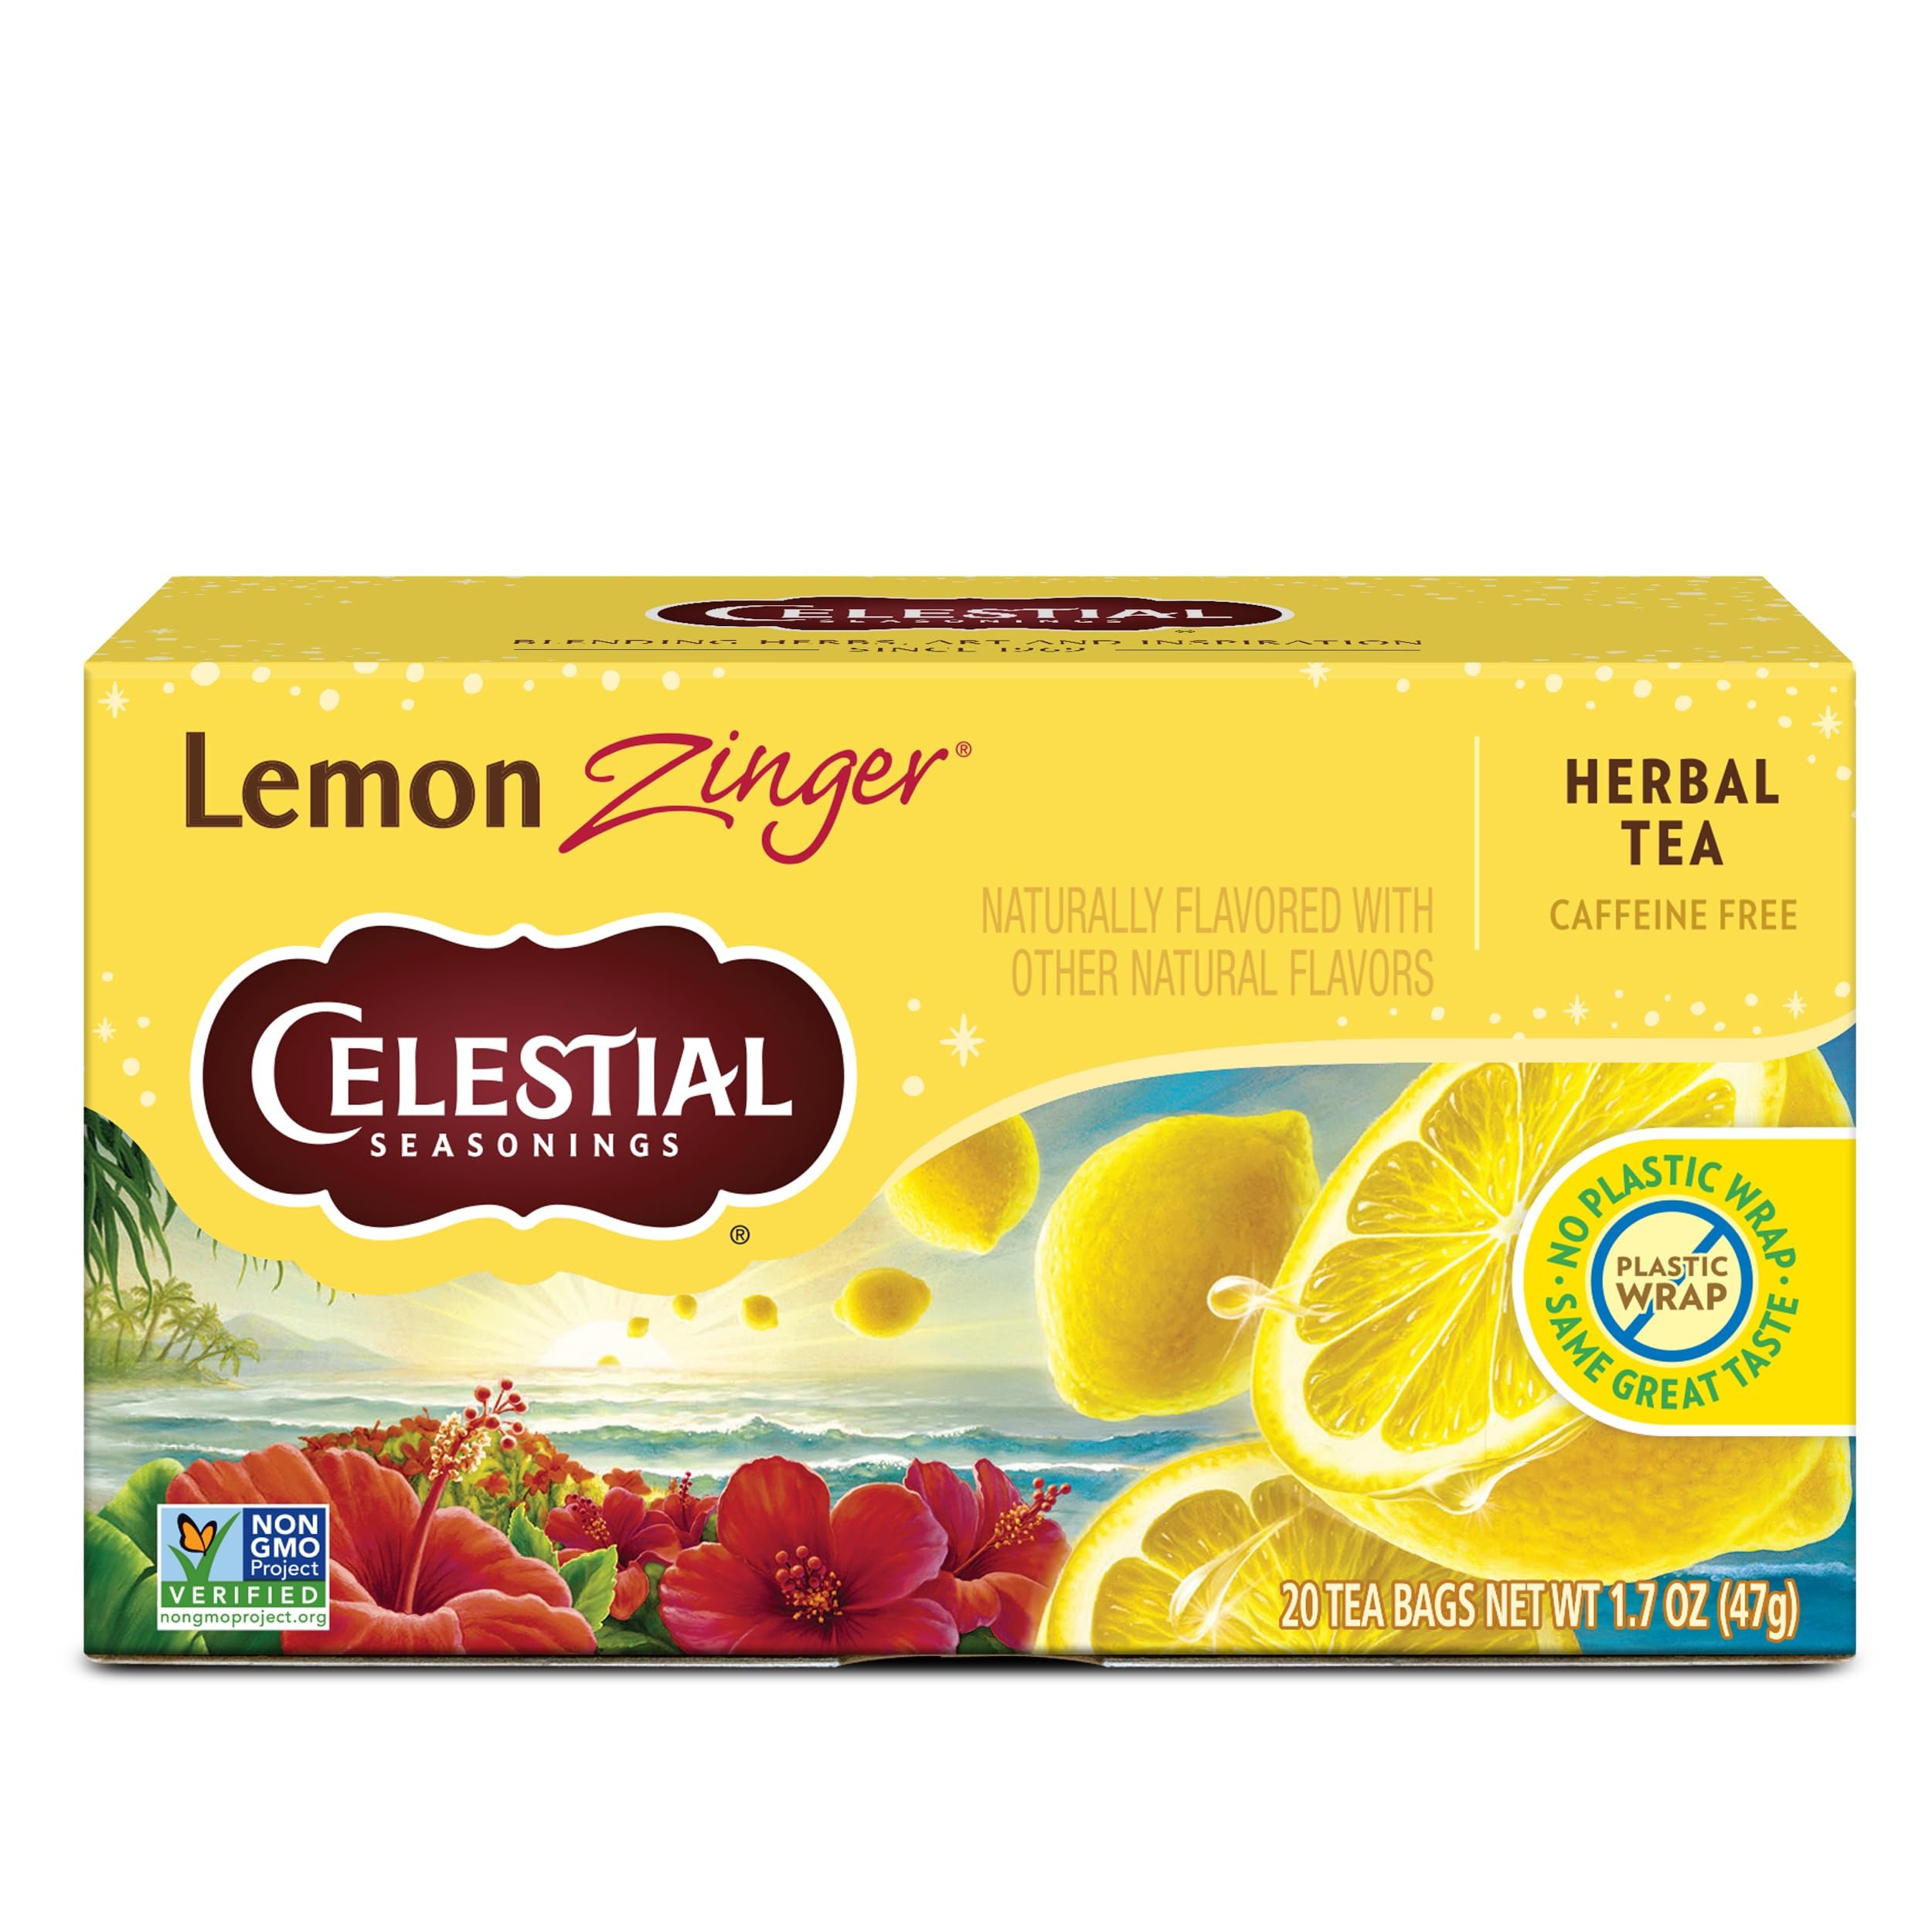
Item Name: Celestial Seasonings Lemon Zinger Herbal Tea, Caffeine Free, 20 Tea Bags Box
Bullet Point 1: Herbal: This classic brew blends real lemons and lively lemongrass with hibiscus, which gives it its signature tangy taste and ruby-red color. It’s a bright tea that's perfect in any weather.
Bullet Point 2: Thoughtful Sourcing: Most of our herbs, botanicals, teas, and fruits are purchased directly from farmers around the world.
Bullet Point 3: Quality Ingredients: We blend our teas from the finest ingredients, with no artificial flavors or colors.
Bullet Point 4: Minimal Packaging: We use tea bags without strings, tags, or staples to divert waste from landfills. Plus, we print on 100% recycled paperboard (35% post-consumer content).
Bullet Point 5: Your Perfect Cup: Steep the tea bag in hot water for 4-6 minutes and remove the bag for comforting hot tea. Use the same process over 2 tea bags and serve over ice for a refreshing glass of iced tea.
Value: 20.0
Unit: Count

Price: 3.39